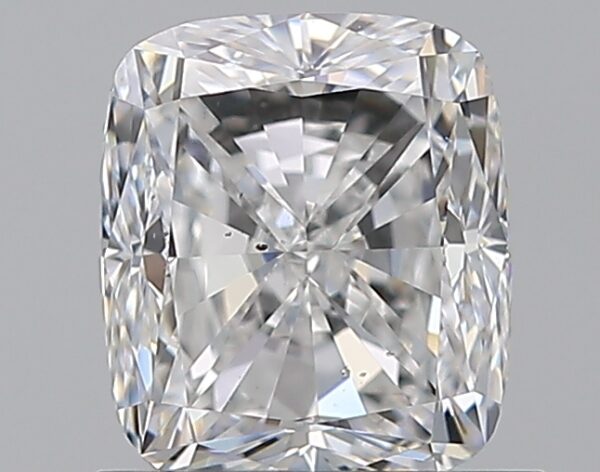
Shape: cushion
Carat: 1.2
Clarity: SI1
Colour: E
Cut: FG
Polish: EX
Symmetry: VG
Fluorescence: N
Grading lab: GIA
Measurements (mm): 6.16 x 5.36 x 4.01